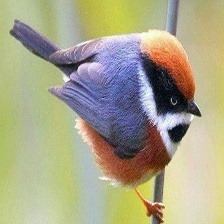
Species: BLACK THROATED BUSHTIT
Scientific name: AEGITHALOS CONCINNUS